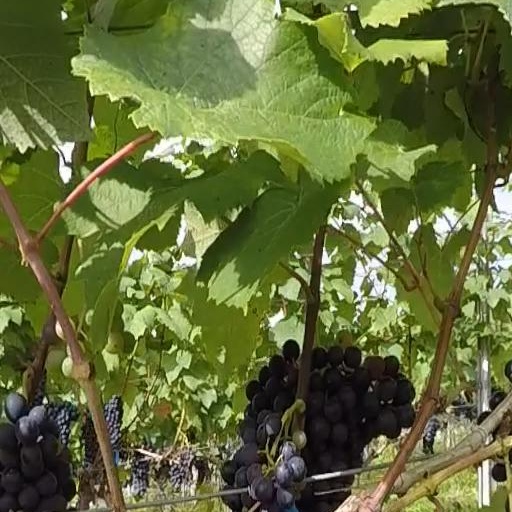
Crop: grape